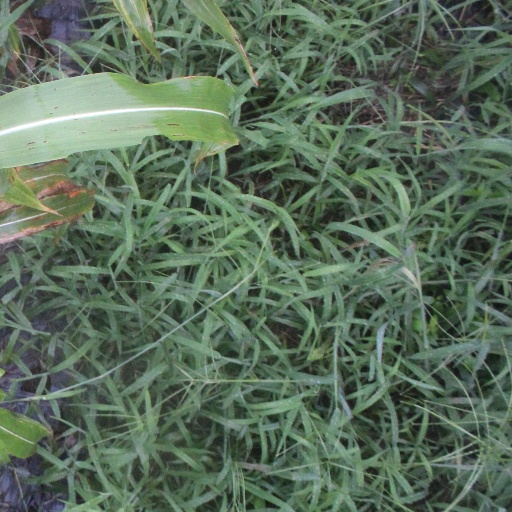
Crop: sorghum